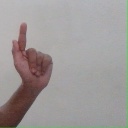
अक्षर: ळ